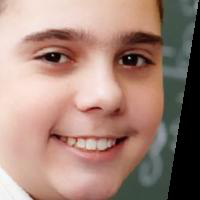
Age group: age 11-20